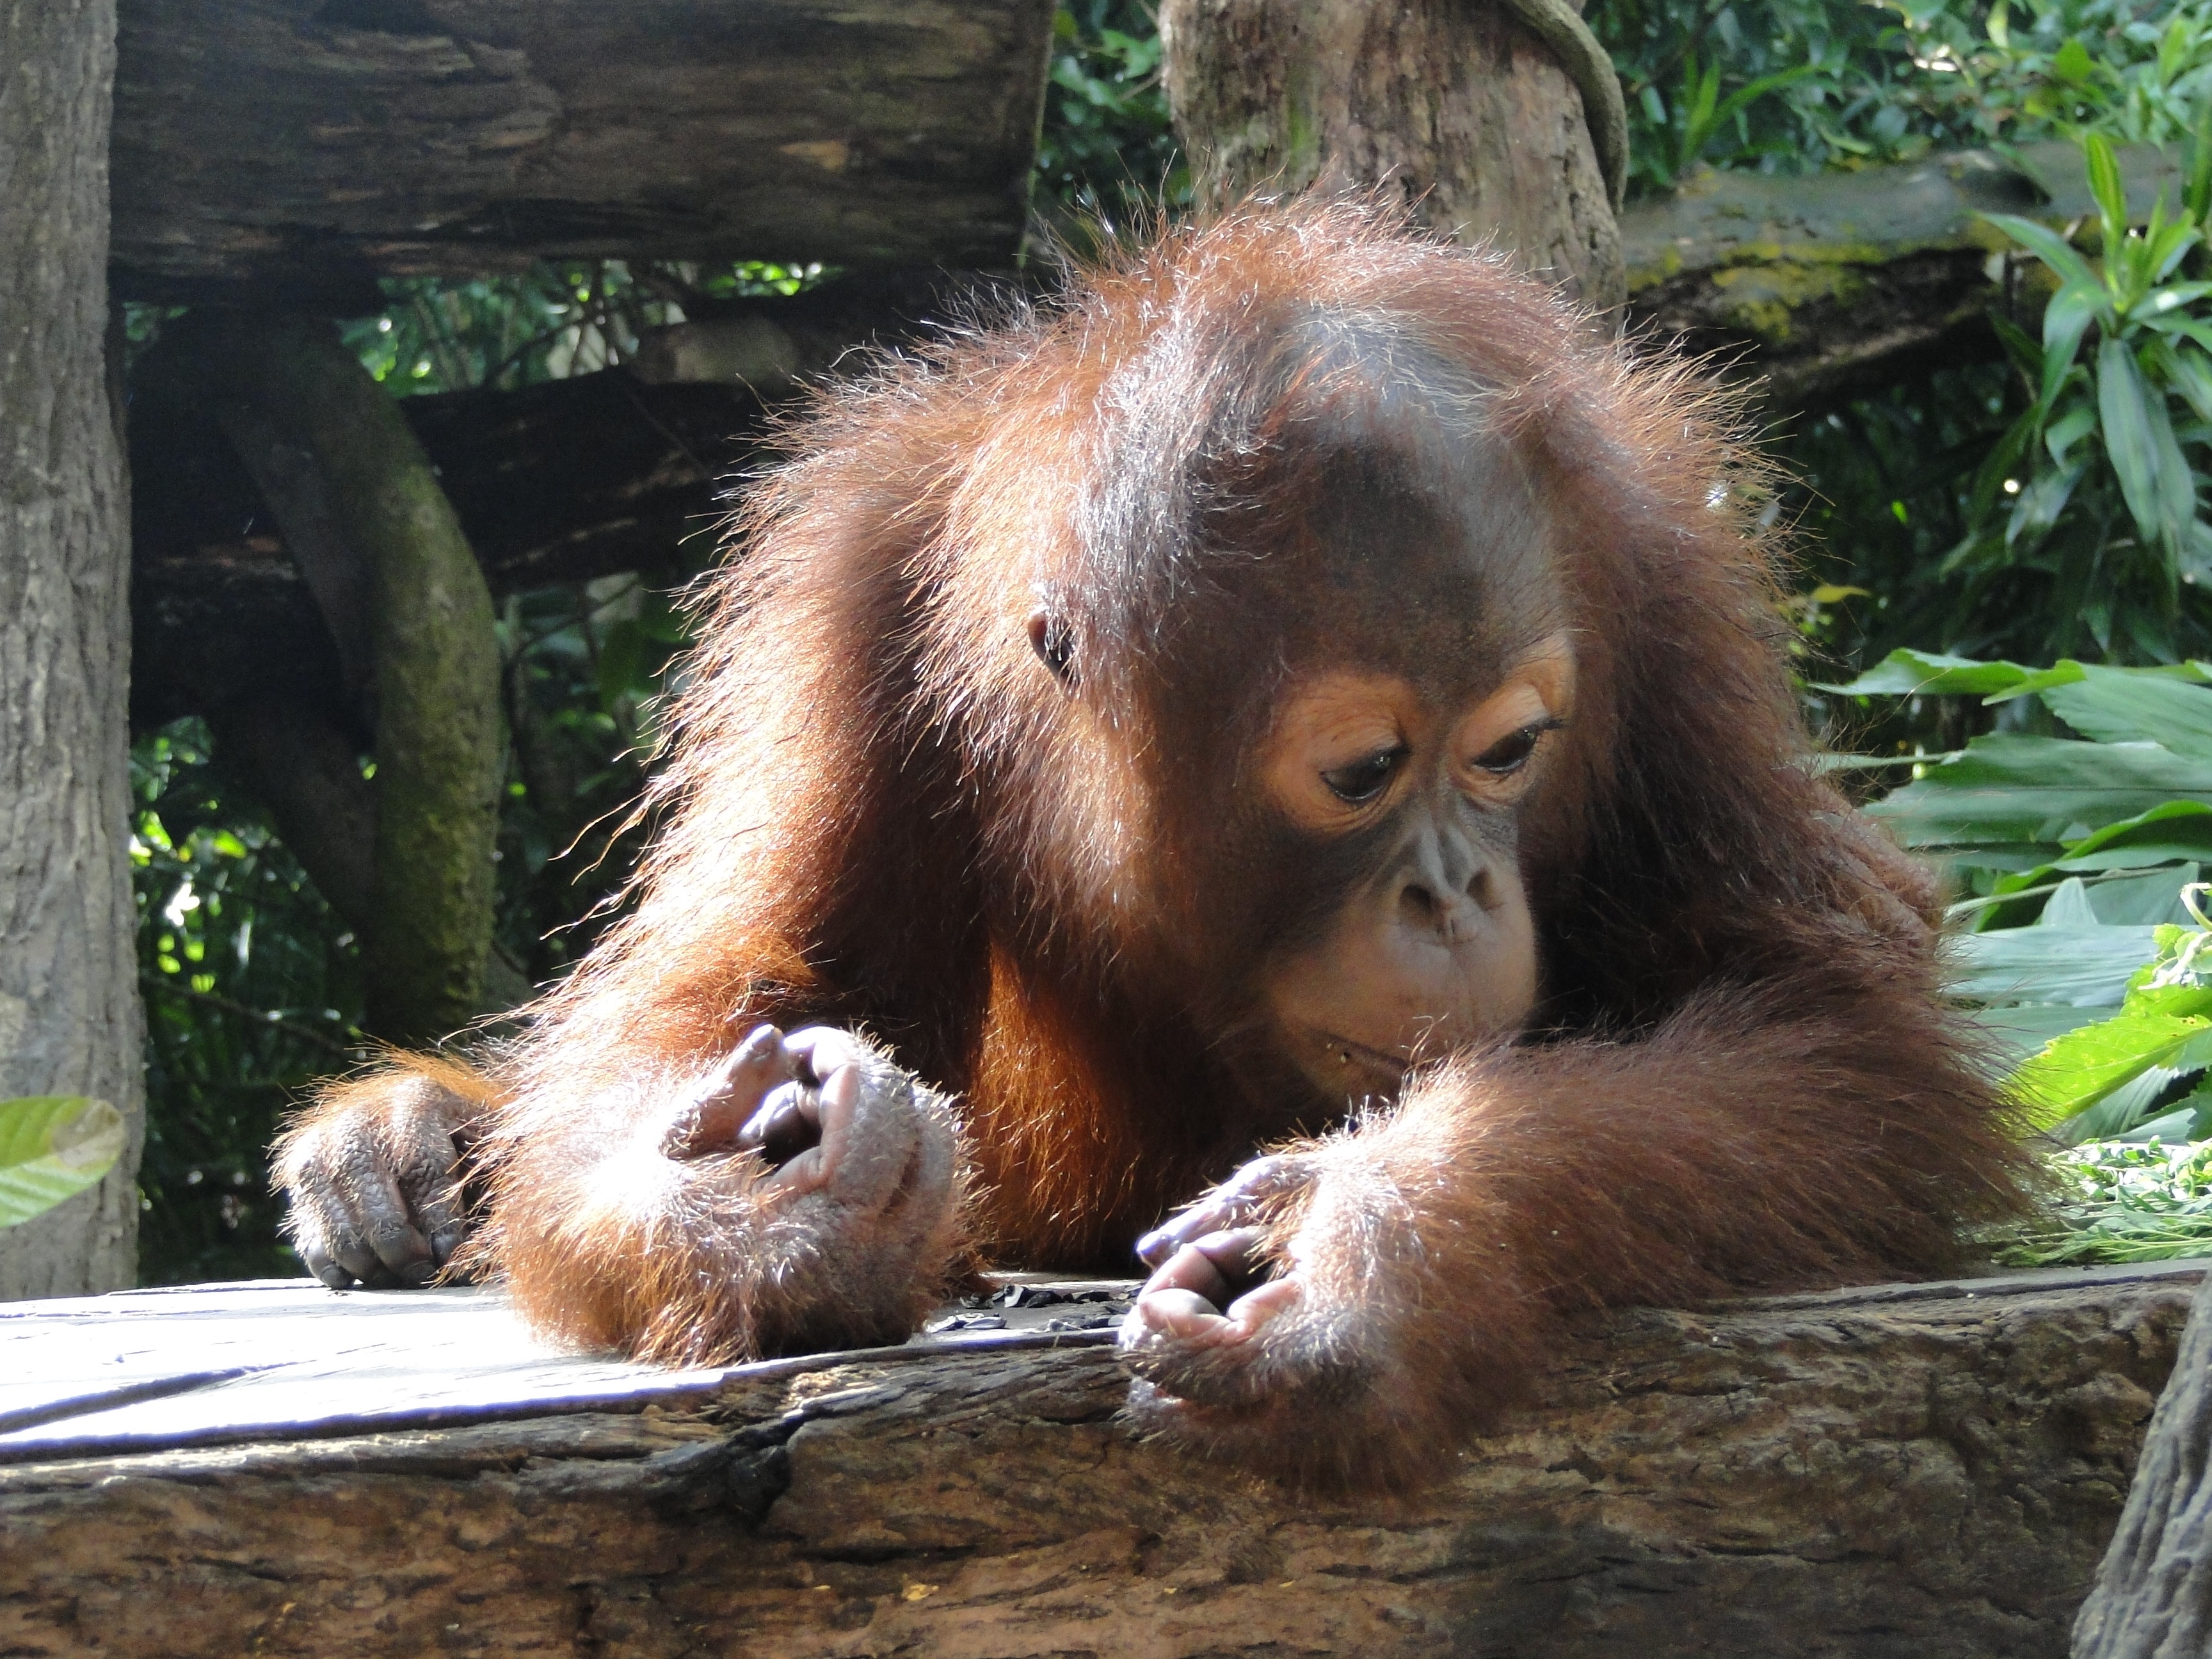
nature, sweet, animal, cute, wildlife, wild, zoo, mammal, baby, fauna, primate, orangutan, great ape